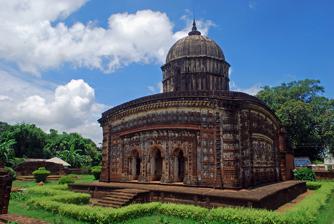
Building: Radha Shyam Temple
Country: India
Year built: 1758
Hindu temple in West Bengal, India Radha Shyam Temple রাধাশ্যাম মন্দির Religion Affiliation Hinduism District Bankura Deity Radha Shyam (Divine couple in Hinduism) Location Location Bishnupur State West Bengal Country India Geographic coordinates 23°4′20.85661″N 87°19′35.04274″E / 23.0724601694°N 87.3264007611°E / 23.0724601694; 87.3264007611 Architecture Type Bengal temple architecture Style eka-ratna style Founder Chaitanya Singha Date established 1758 ; 267 years ago ( 1758 ) Specifications Direction of façade South Length 12.5 metres (41 ft) Width 12.5 metres (41 ft) Height (max) 10.7 metres (35 ft) Monument of National Importance Official name: Radha Shyam Temple Type Cultural Reference no. N-WB-23 Radha Shyam Temple or Rādhāśyāma mandir is a Krishna temple in Bishnupur town of Medinipur division in Indian state of West Bengal . In this temple, the Hindu god Krishna is worshiped in the form of Shyam; along with Shyam, the murti of Radha is also worshipped. History and architecture According to the foundation plaque found in the temple, the temple was founded in 1758 by King Chaitanya Singha of Mallabhum . The temple is a unique example of eka-ratna temple architecture, which belongs to the ratna style developed in medieval Bengal. The roof of this temple is square and curved, with curved edges and a domed shikhar (tower) in the middle. The temple is known for its ornamentation, which adorns the surrounding walls of this temple. The ornamentations are mainly placed on terracotta plaques set into the walls. The walls of the temple are decorated with scenes from the Ramayana , Anantasayin Vishnu and widely recurring figures of Radha-Krishna . Currently the temple is preserved as one of the archeological monuments by the Archaeological Survey of India . Since 1998, the Radha Shyam temple is on the UNESCO World Heritage Site's Tentative list . Gallery References